Aaro Ek Prithibi

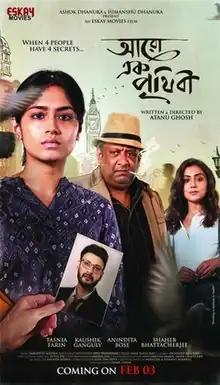
Theatrical release poster

Aaro Ek Prithibi is a 2023 Indian Bengali language drama film directed by Atanu Ghosh. and produced by BS Films Ltd. Productions under the banner of Eskay Movies. The film stars an ensemble of Tasnia Farin, Kaushik Ganguly, Anindita Bose and Saheb Bhattacharya.